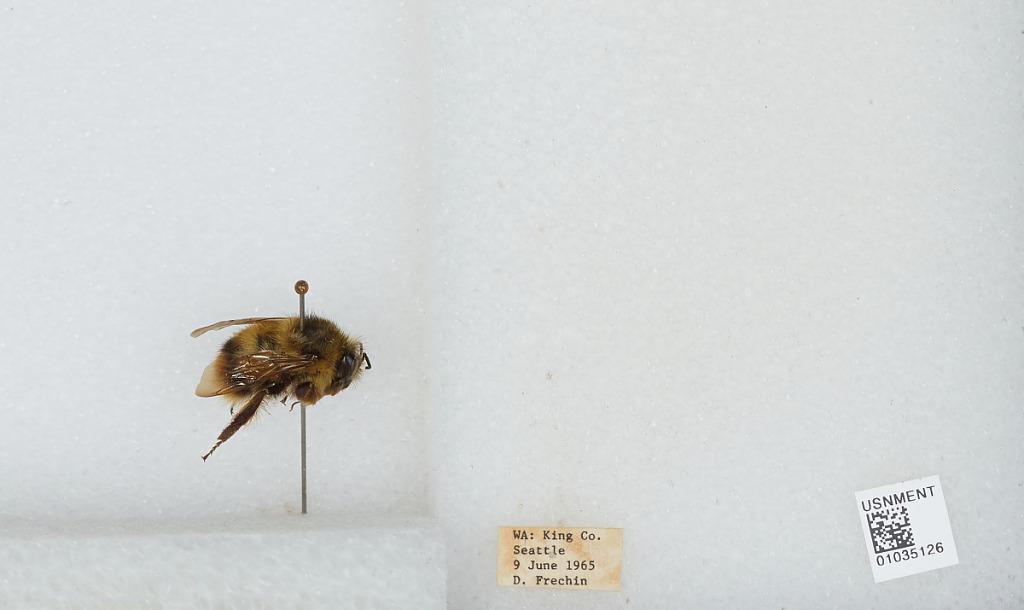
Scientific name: Bombus (Pyrobombus) mixtus Cresson
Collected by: D. Frechin
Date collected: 1965-6-9
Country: United States
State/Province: Washington
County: King
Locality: Seattle
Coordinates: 47.6097, -122.333